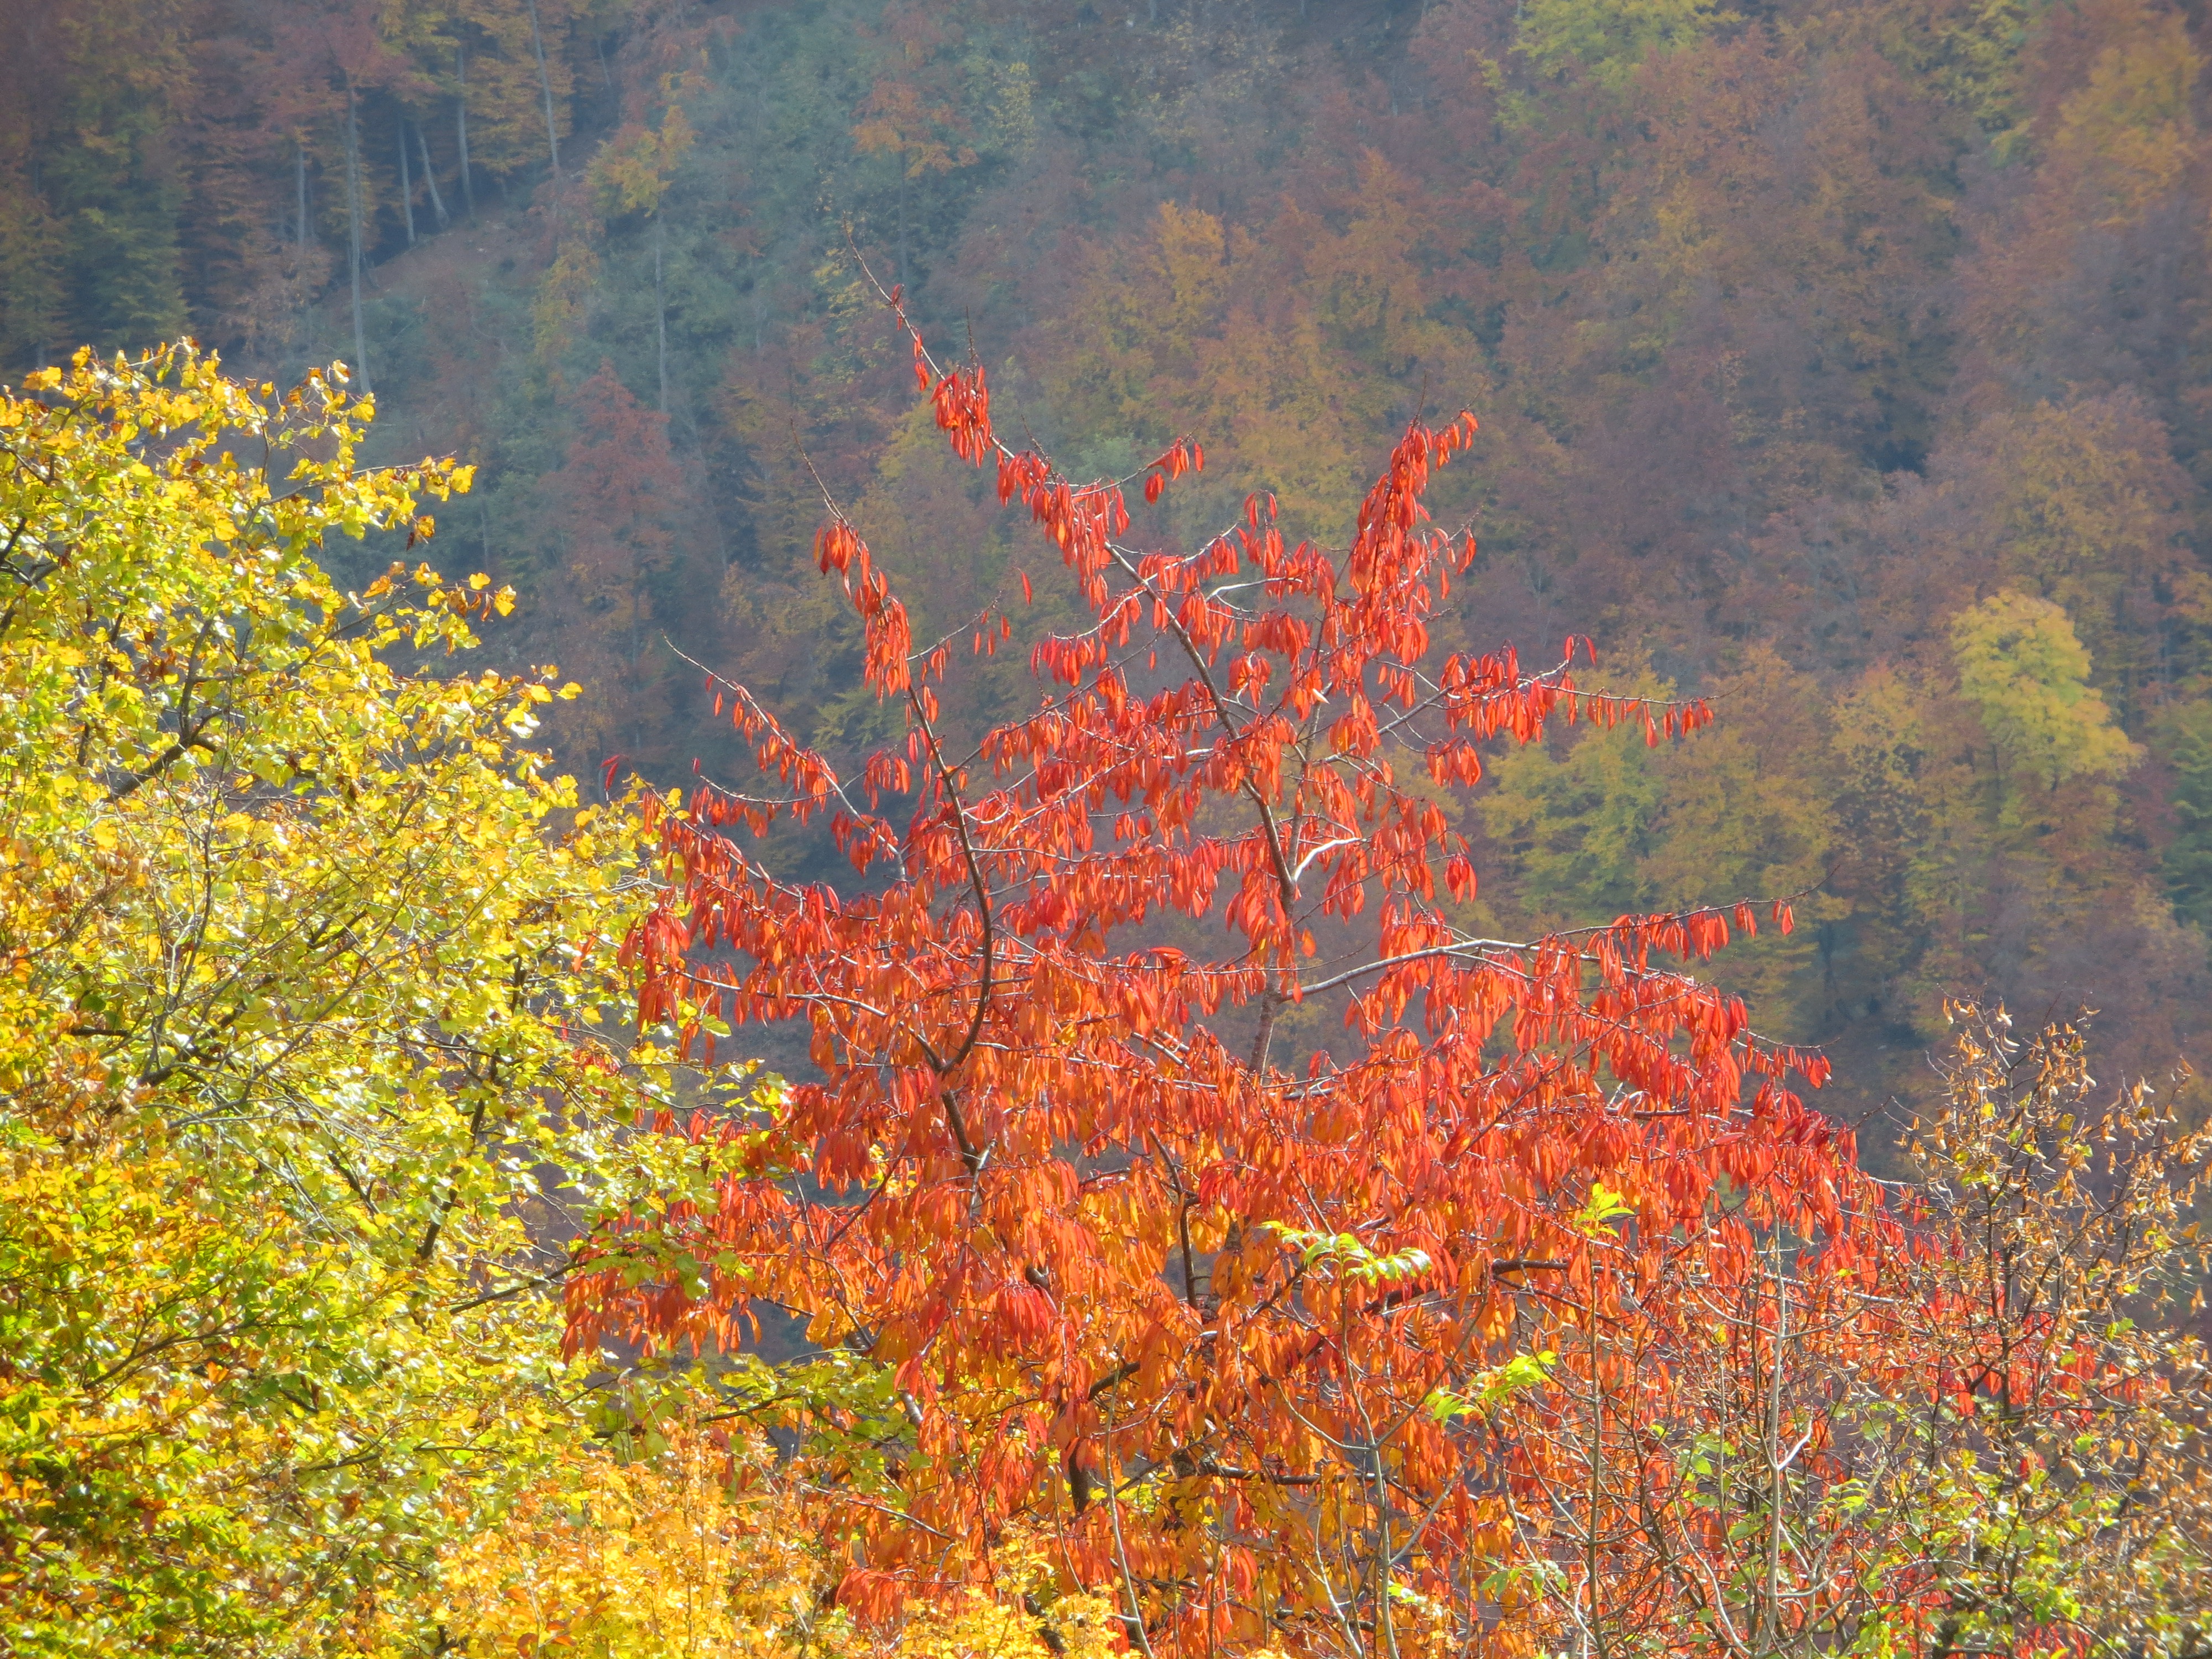
tree, nature, forest, branch, light, plant, leaf, fall, flower, foliage, autumn, season, trees, deciduous, woodland, habitat, ecosystem, colors fall, bright colors, woody plant, temperate broadleaf and mixed forest, leaves fall